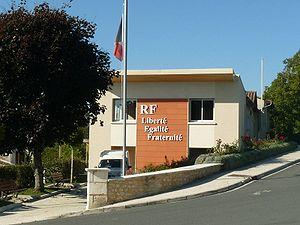
mairie de Rougnac (16), France
Rougnac est une commune du Sud-Ouest de la France, située dans le département de la Charente.